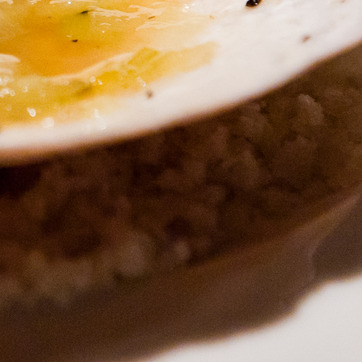
Material: food